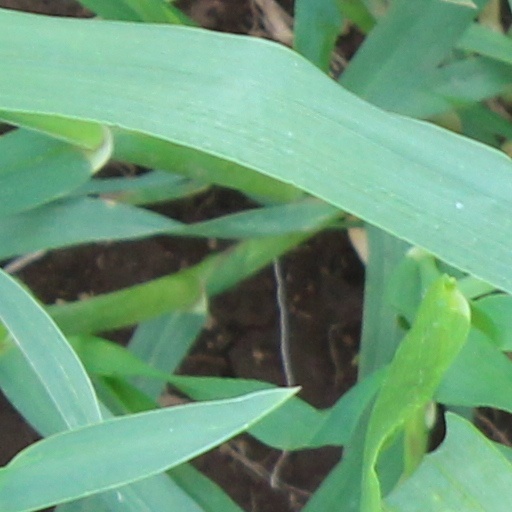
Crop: wheat